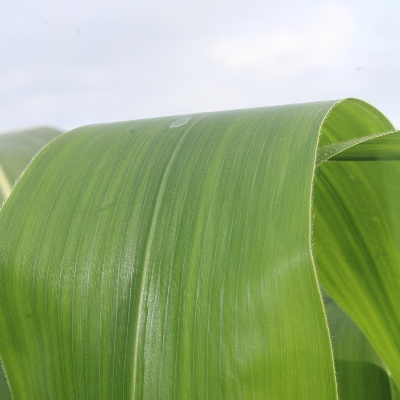
Crop: Maize
Condition: healthy